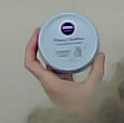
Product: nivea_baby